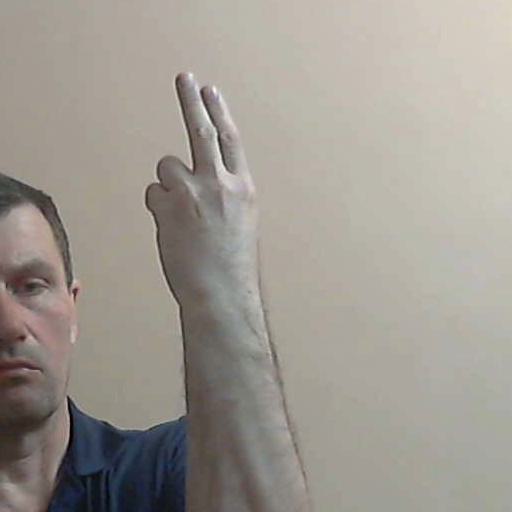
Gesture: two_up_inverted